History of Chicago

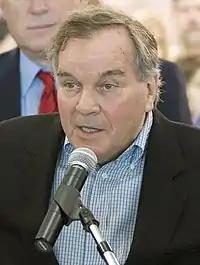
Richard M. Daley (#54) was the longest-serving mayor (22 years).

Returning World War II veterans and immigrants from Europe (in particular displaced persons from Eastern Europe) created a postwar economic boom and led to the development of huge housing tracts on Chicago's Northwest and Southwest sides. The city was extensively photographed during the postwar years by street photographers such as Richard Nickel and Vivian Maier.